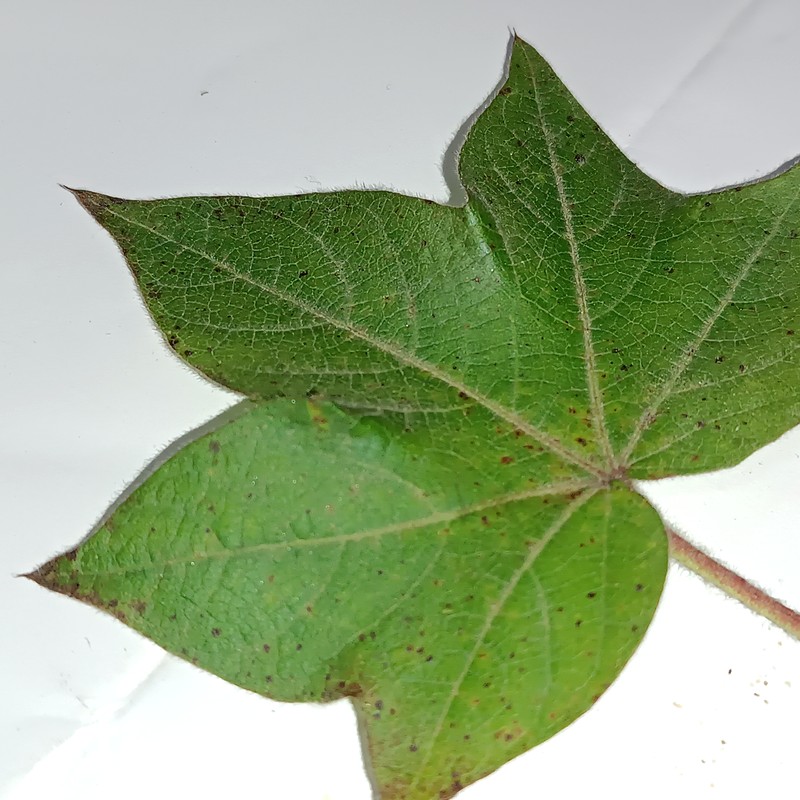
Label: Bacterial Blight